Sair Tjerita Siti Akbari

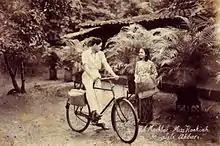
A promotional still from the film "Siti Akbari" (1940)

"Siti Akbari" was first published in four volumes in 1884. It proved to be Lie's most popular work, and received the most reprints out of any of his publications. The first reprinting was in 1913 by Hoa Siang In Kiok, and the second was in 1922 by Kho Tjeng Bie. Both of these new printings consisted of a single volume, and, according to Tio, contained numerous inaccuracies.